Mexican Spitfire Out West

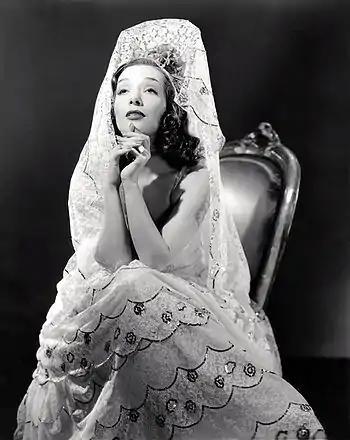
Publicity still of Lupe Vélez

While making the film in August 1940, it was announced Velez was signed to do four more "Spitfire" movies.